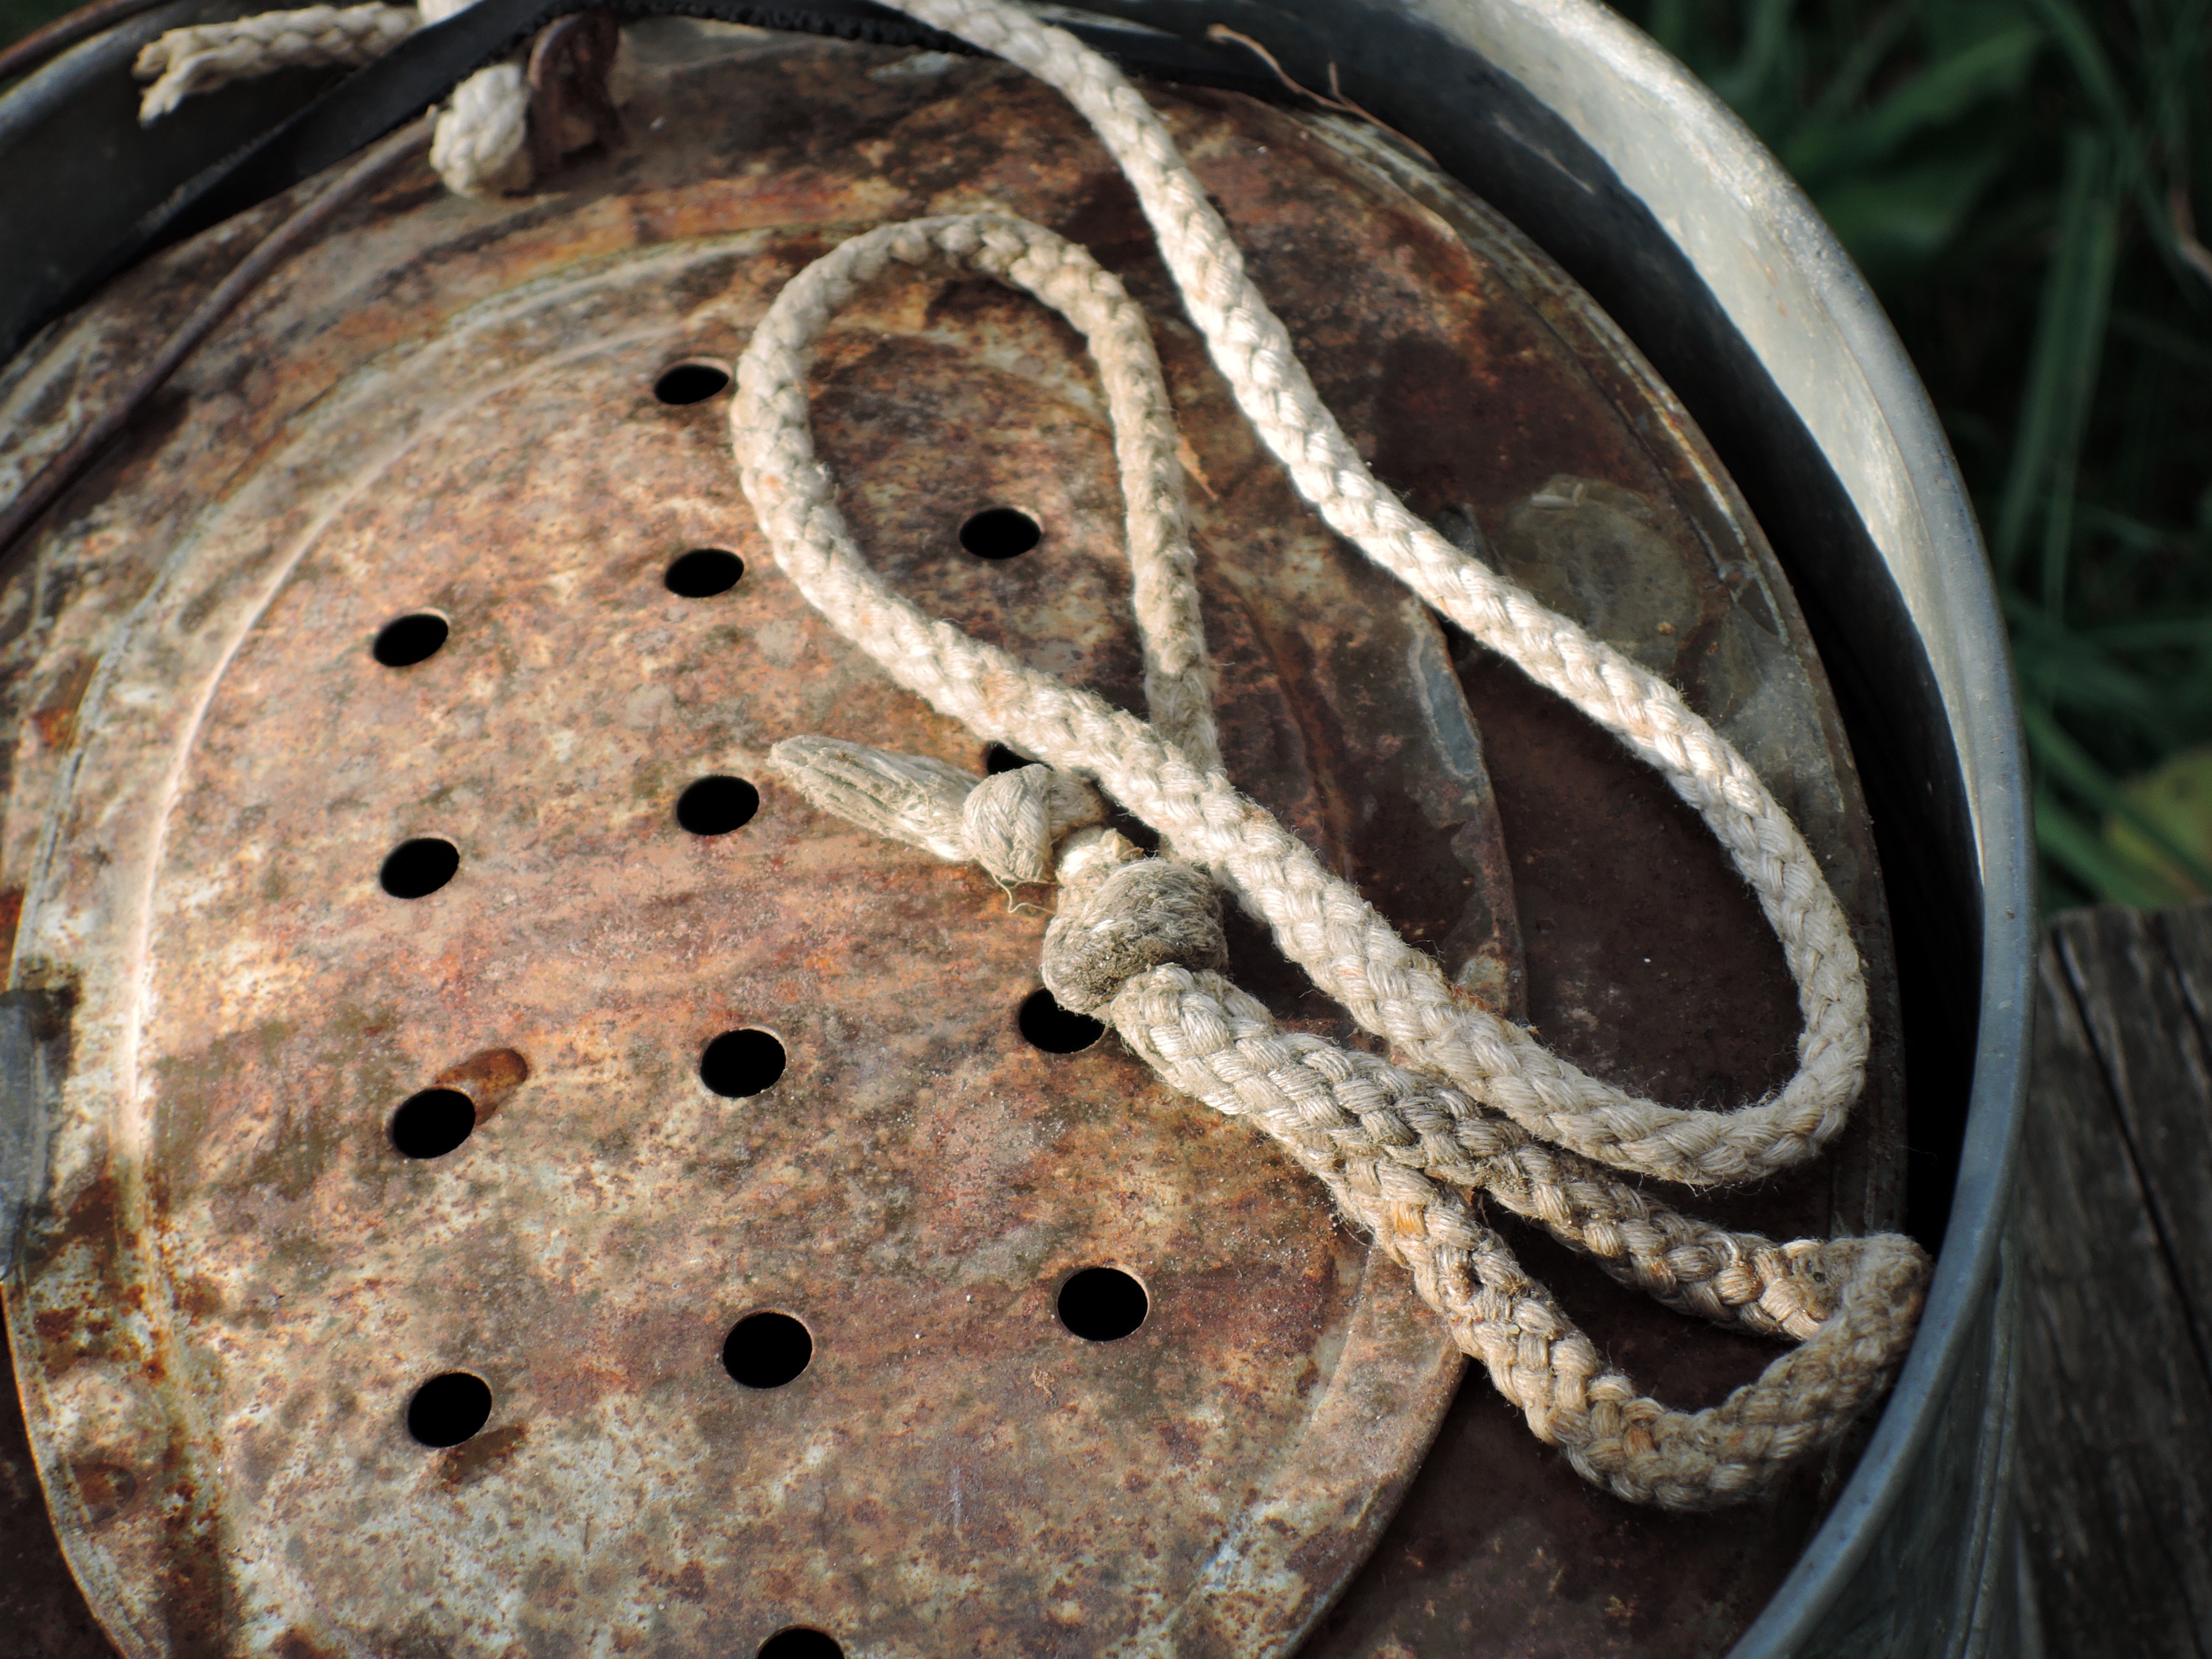
water, nature, rope, rust, fishing, fisherman, metal, reptile, fish, bucket, rusty, bait, hobby, colander, boa constrictor, boas